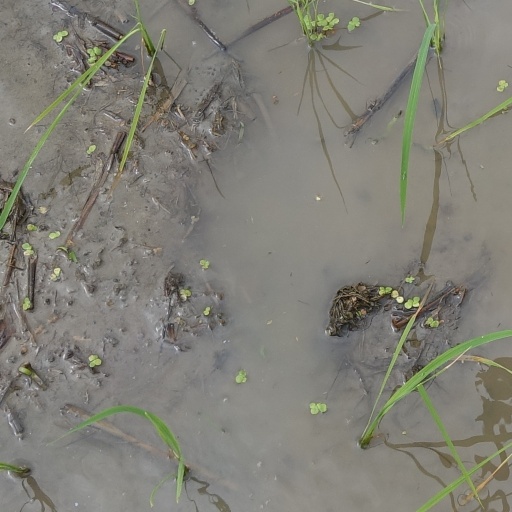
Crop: rice